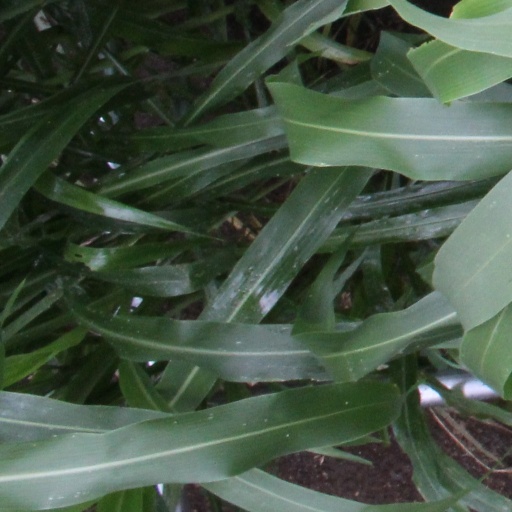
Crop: sorghum